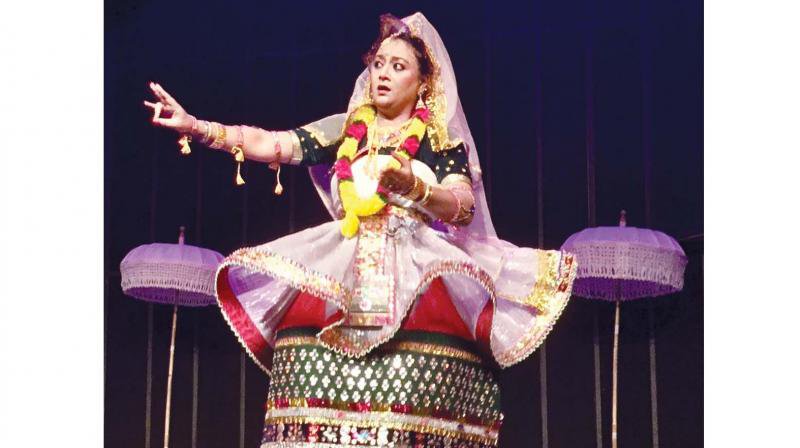
Dance form: manipuri